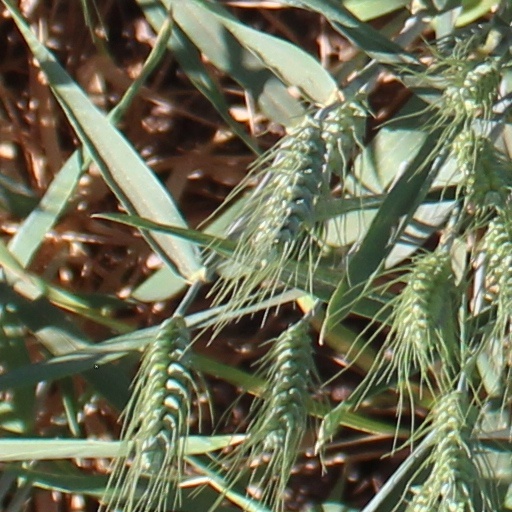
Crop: wheat